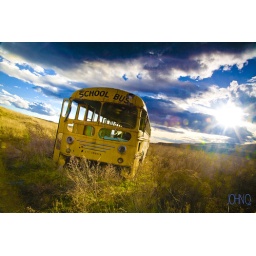
A yellow school bus in dire need of a repair.